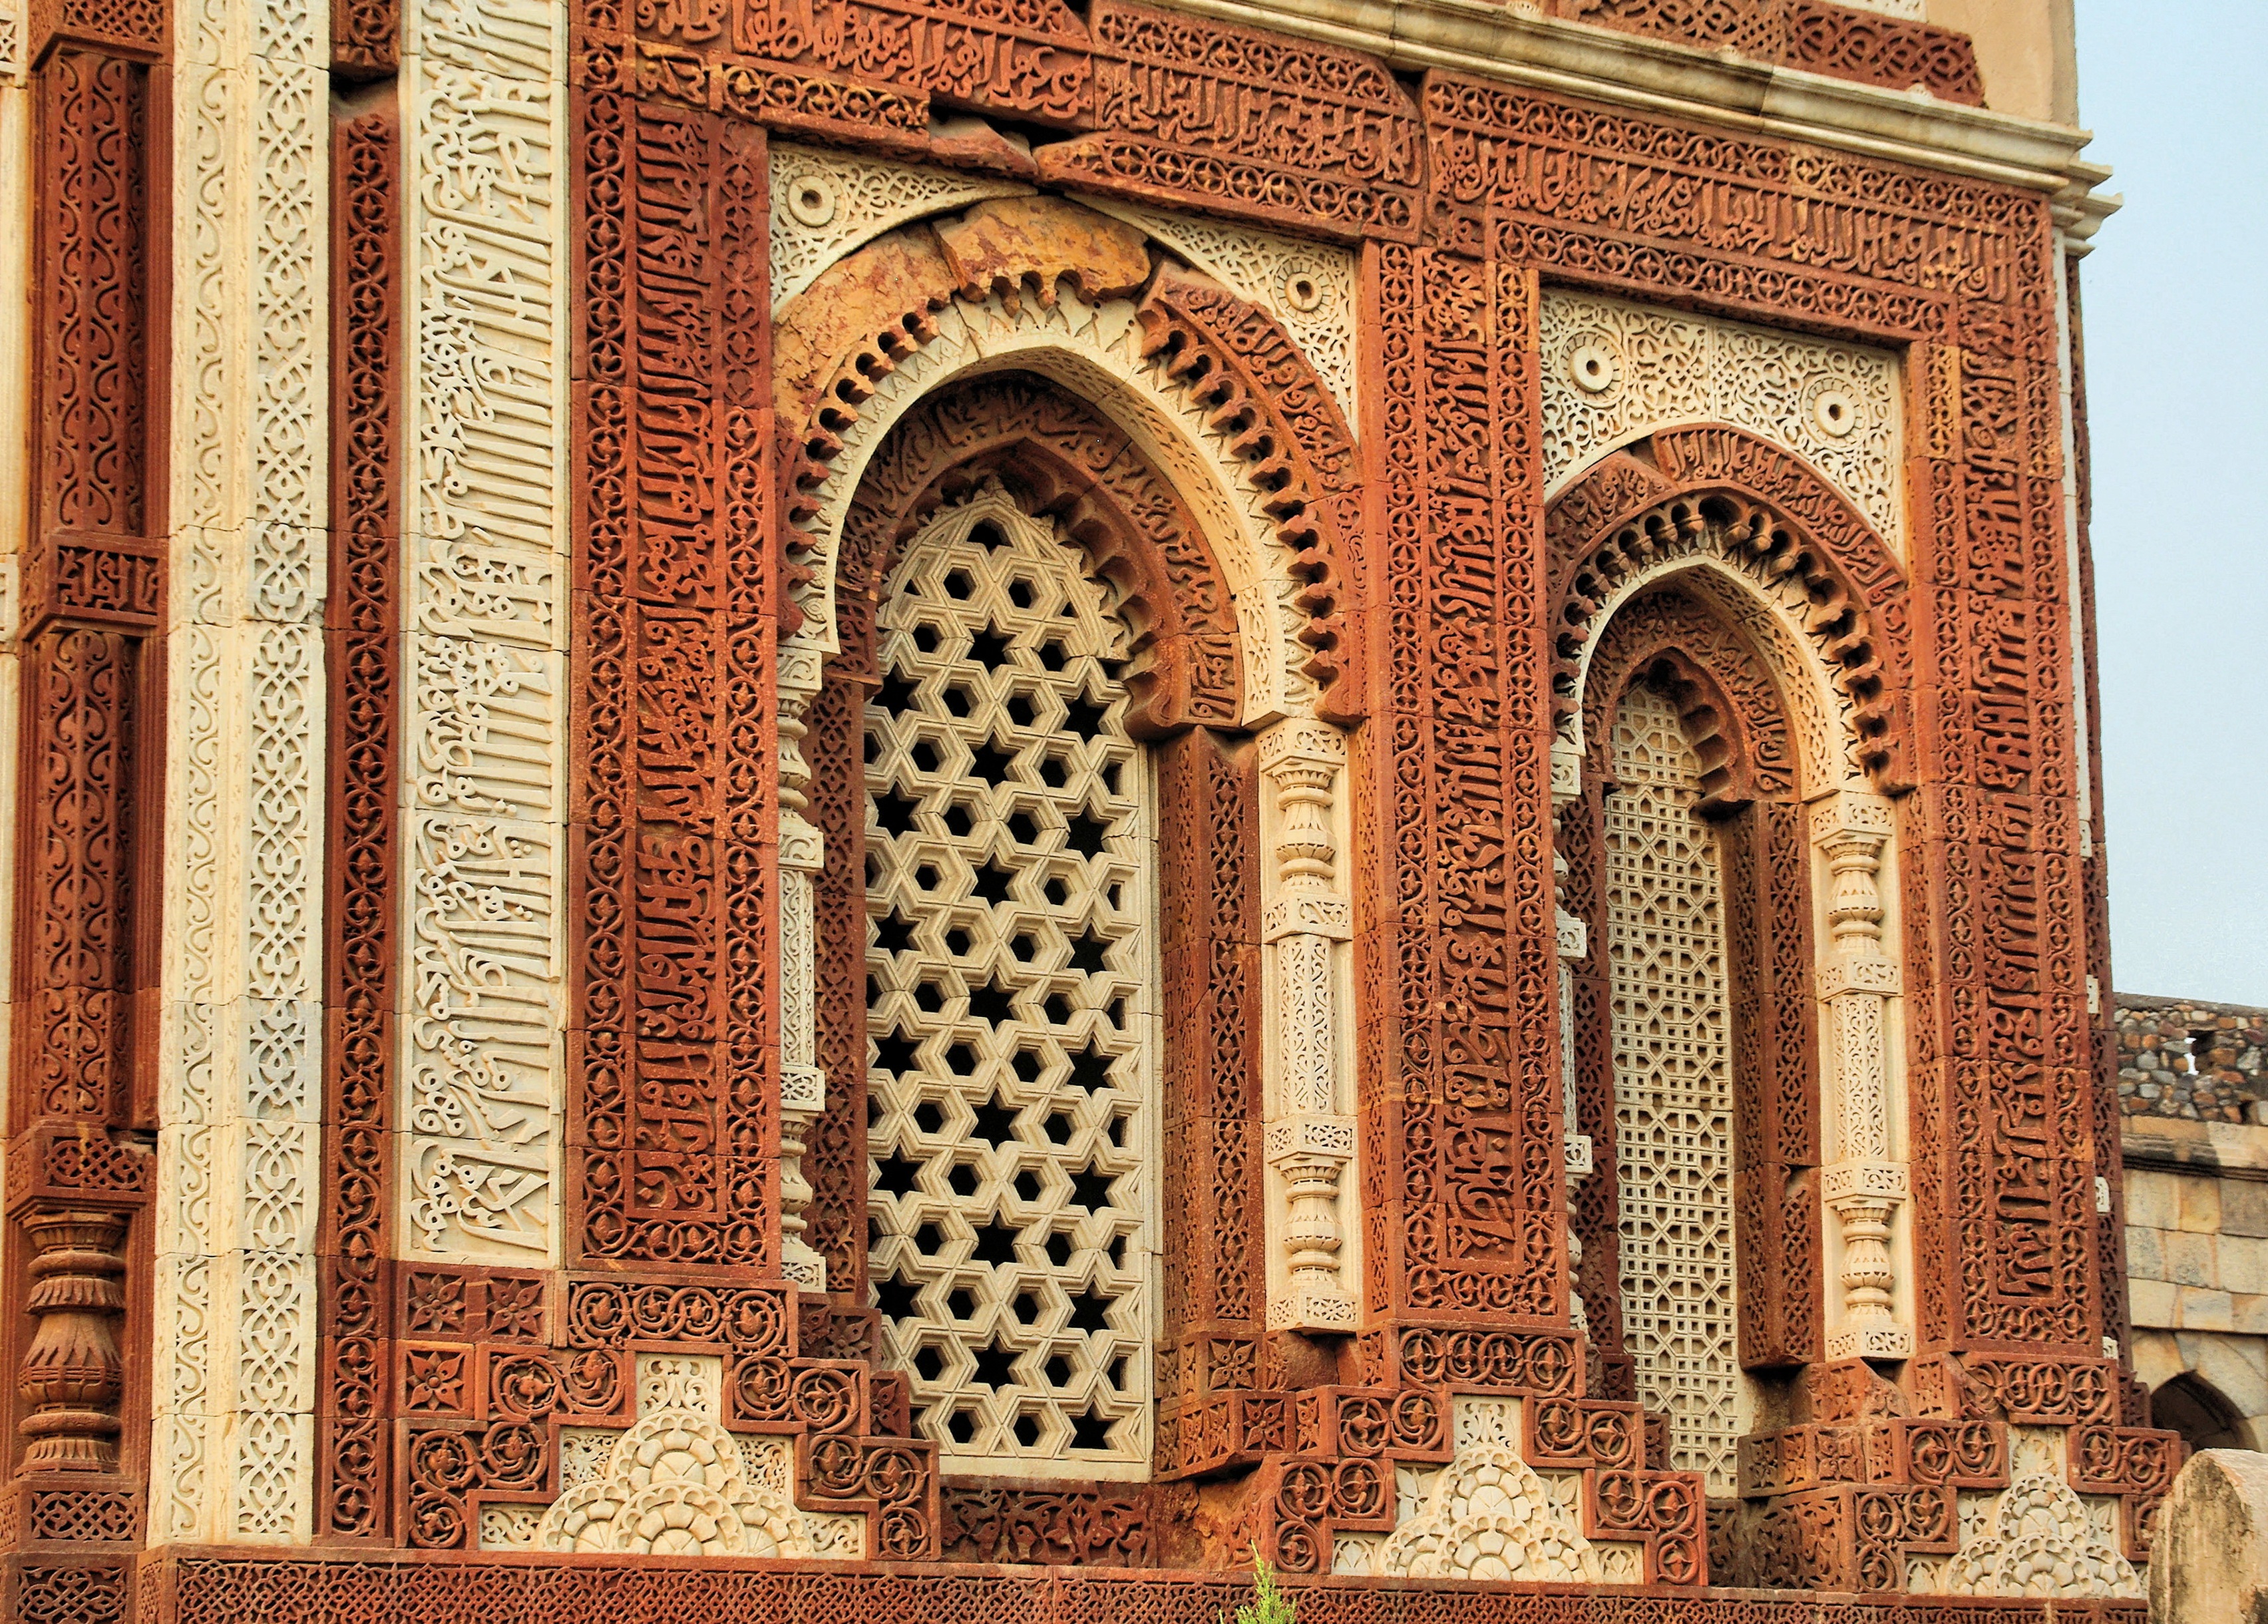
architecture, structure, window, building, palace, sandstone, arch, column, facade, brick, baptistery, art, mosque, sculptures, synagogue, history, carving, brickwork, delhi, facades, great mughal, qutb minar, ancient history, ancient roman architecture, byzantine architecture